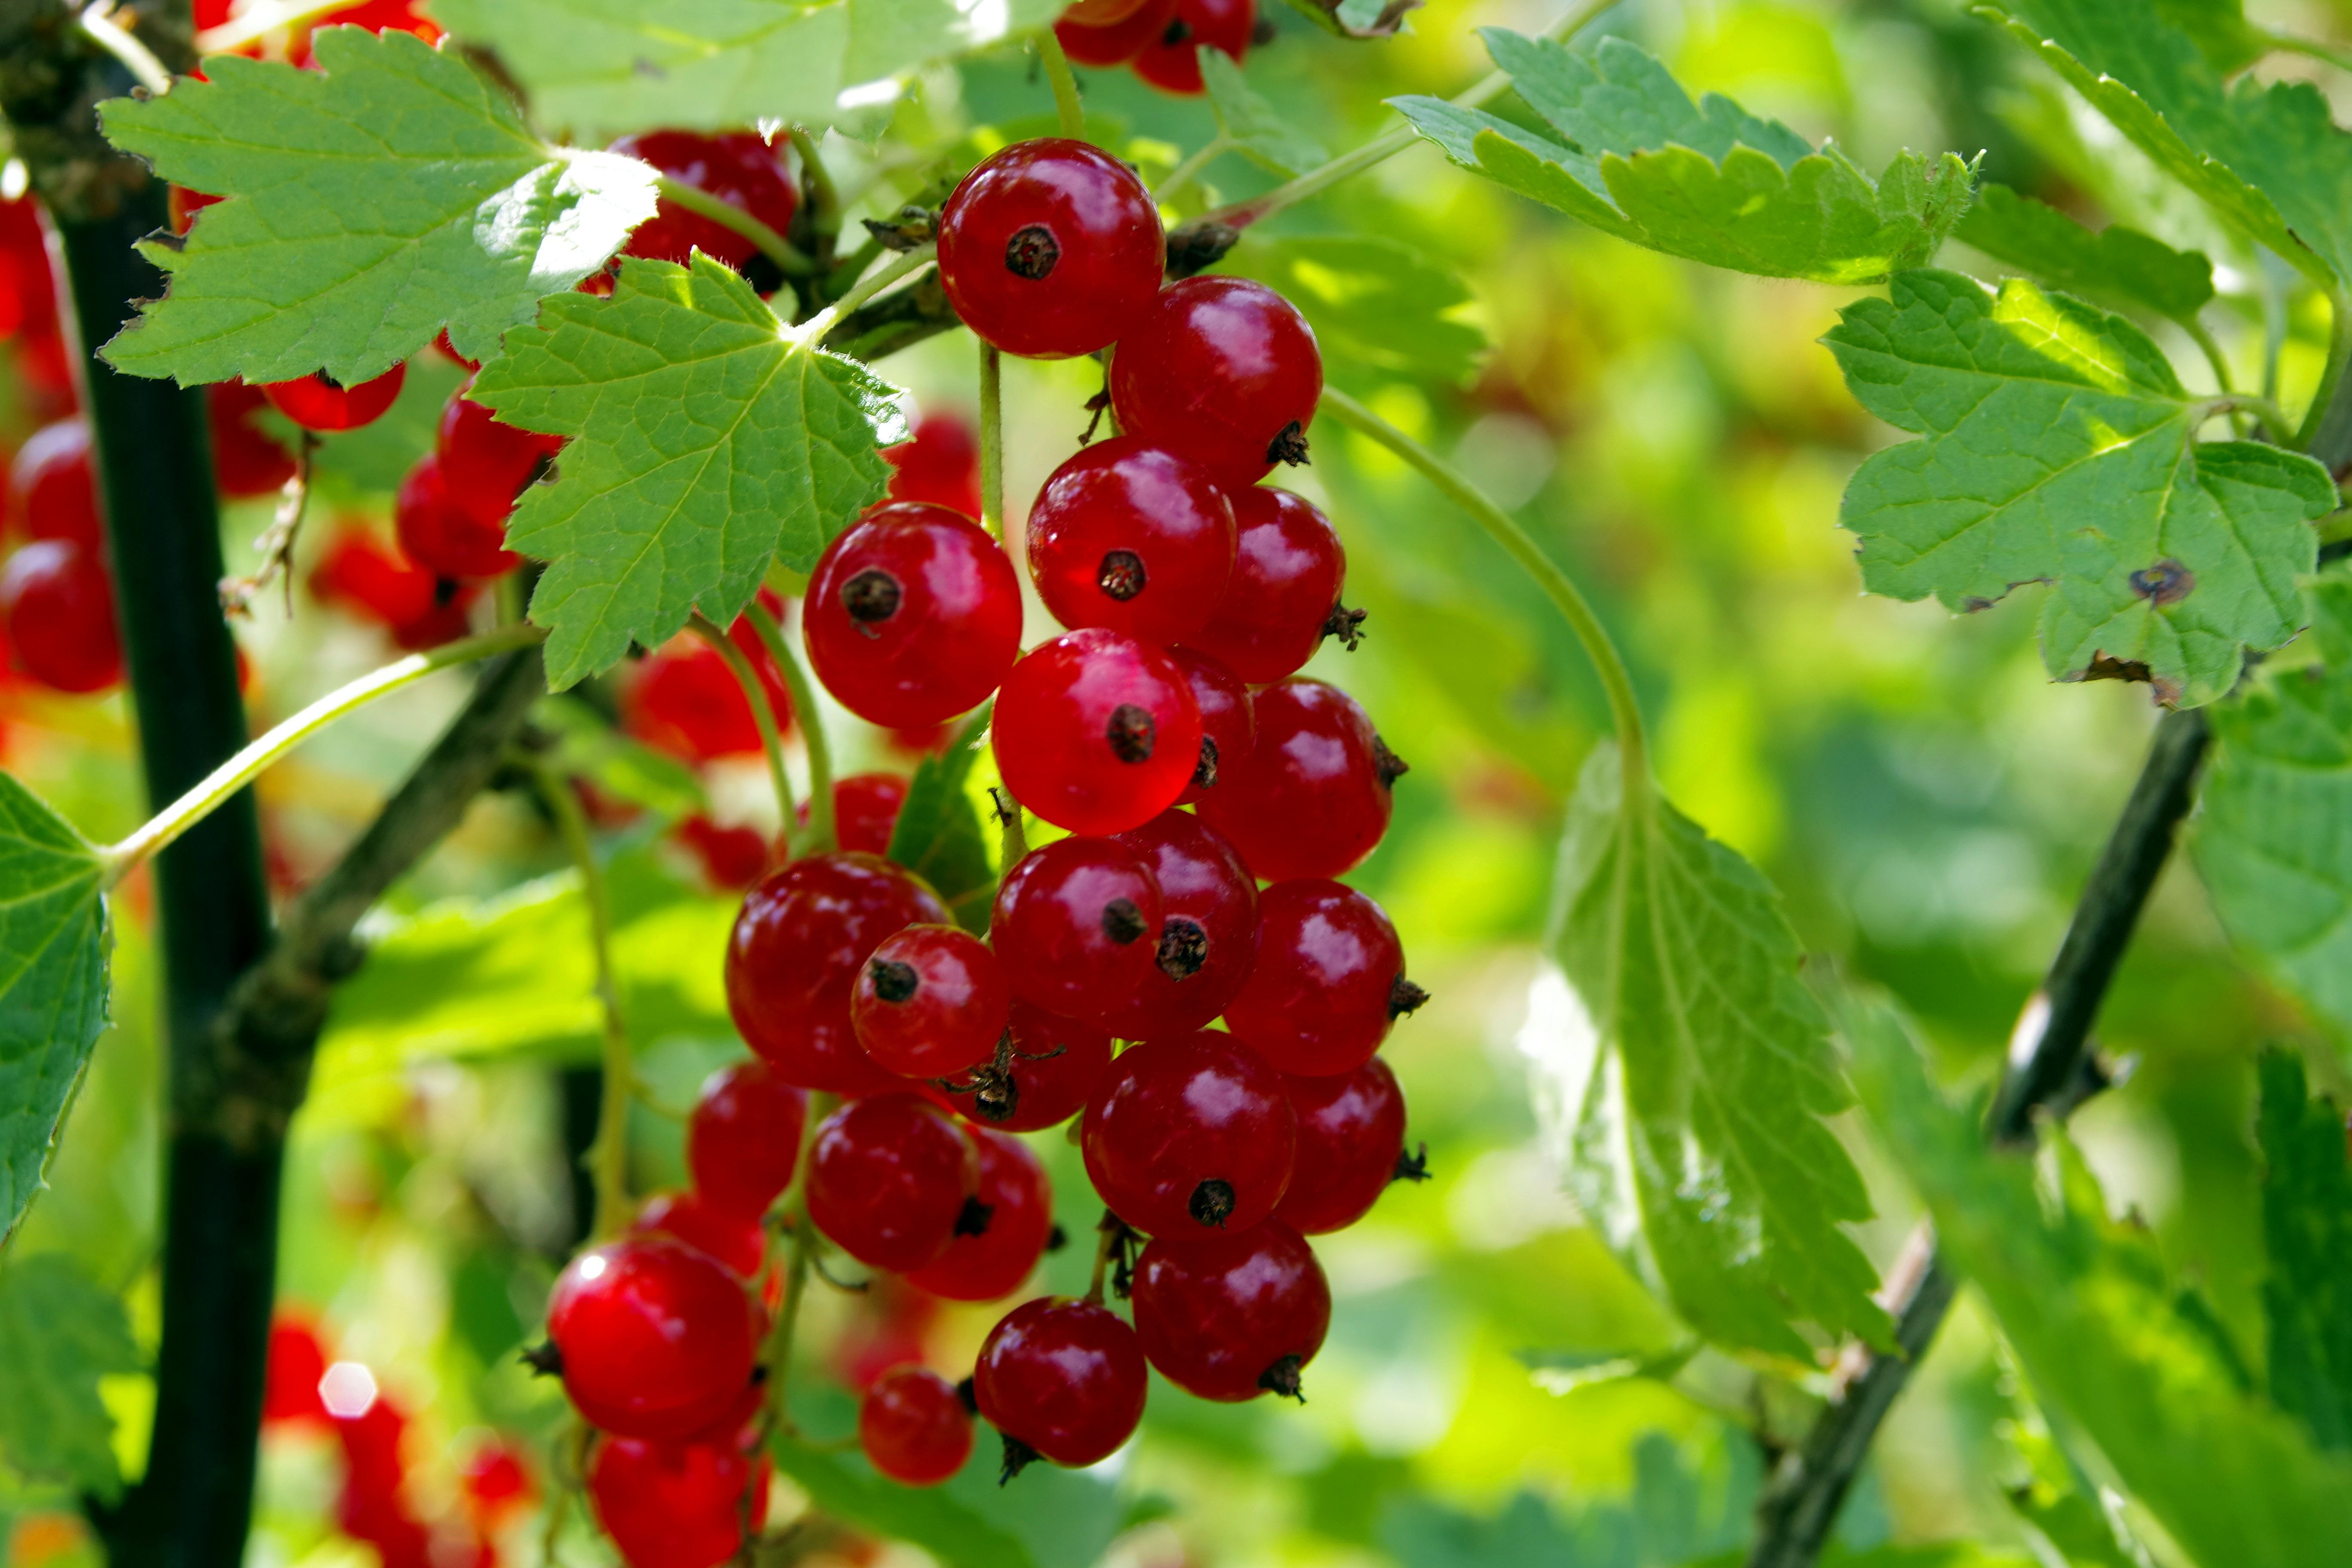
plant, fruit, berry, leaf, flower, bush, food, produce, spray, natural, garden, healthy, dessert, flora, jam, sad, berries, shrub, antioxidant, taste, flowering plant, the plot, currant, compote, red currant, tincture, land plant